Picon (apéritif)

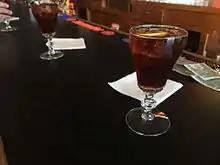
Picon Punch, served in the traditional custom glass used in Northern Nevada. Santa Fe Hotel, Reno, Nevada.

In the 1970s, the strength of Picon was reduced to 25% ABV. In 1989, it was reduced yet again to 18% ABV.